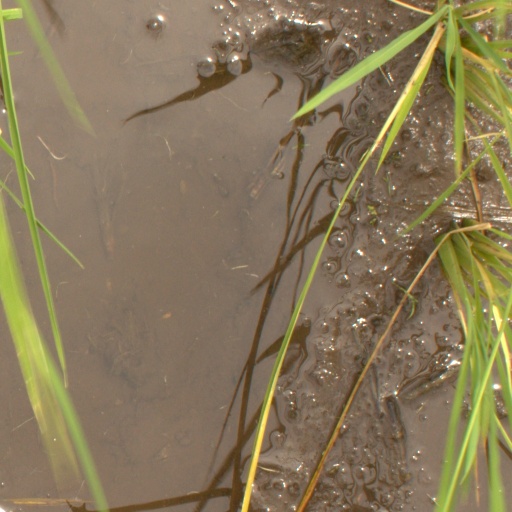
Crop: rice